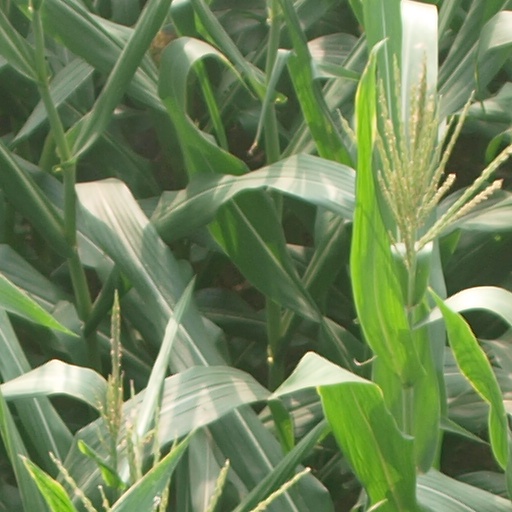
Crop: maize; corn